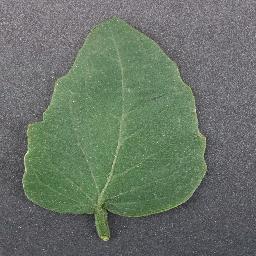
Label: Tomato___healthy